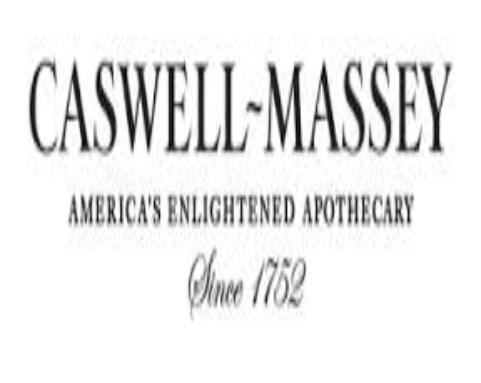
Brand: Caswell Massey
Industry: Necessities